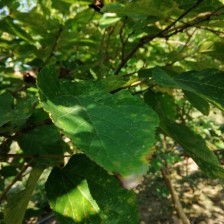
Variety: WhiteKing